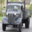
Label: truck